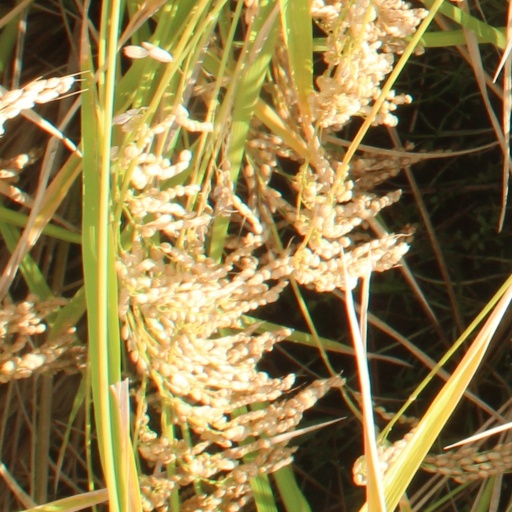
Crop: rice